Hitman 3

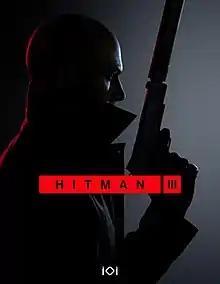
Cover art featuring Agent 47. The black cover reflects this installment's "darker", "more serious" tone.

Hitman 3 is a 2021 stealth game developed and published by IO Interactive. It is the eighth main installment in the "Hitman" video game series, the sequel to 2018's "Hitman 2", and the third game in the "World of Assassination" trilogy. Concluding the story arc started in 2016's "Hitman", the game follows genetically engineered assassin Agent 47 and his allies as they hunt down the leaders of the secretive organization Providence, which controls global affairs and was partially responsible for 47's creation and upbringing. Like its two predecessors, the game is structured around six levels, five of which are large sandbox locations that players can freely explore to find opportunities to eliminate their targets. Each mission presents challenges that players can complete to unlock items.